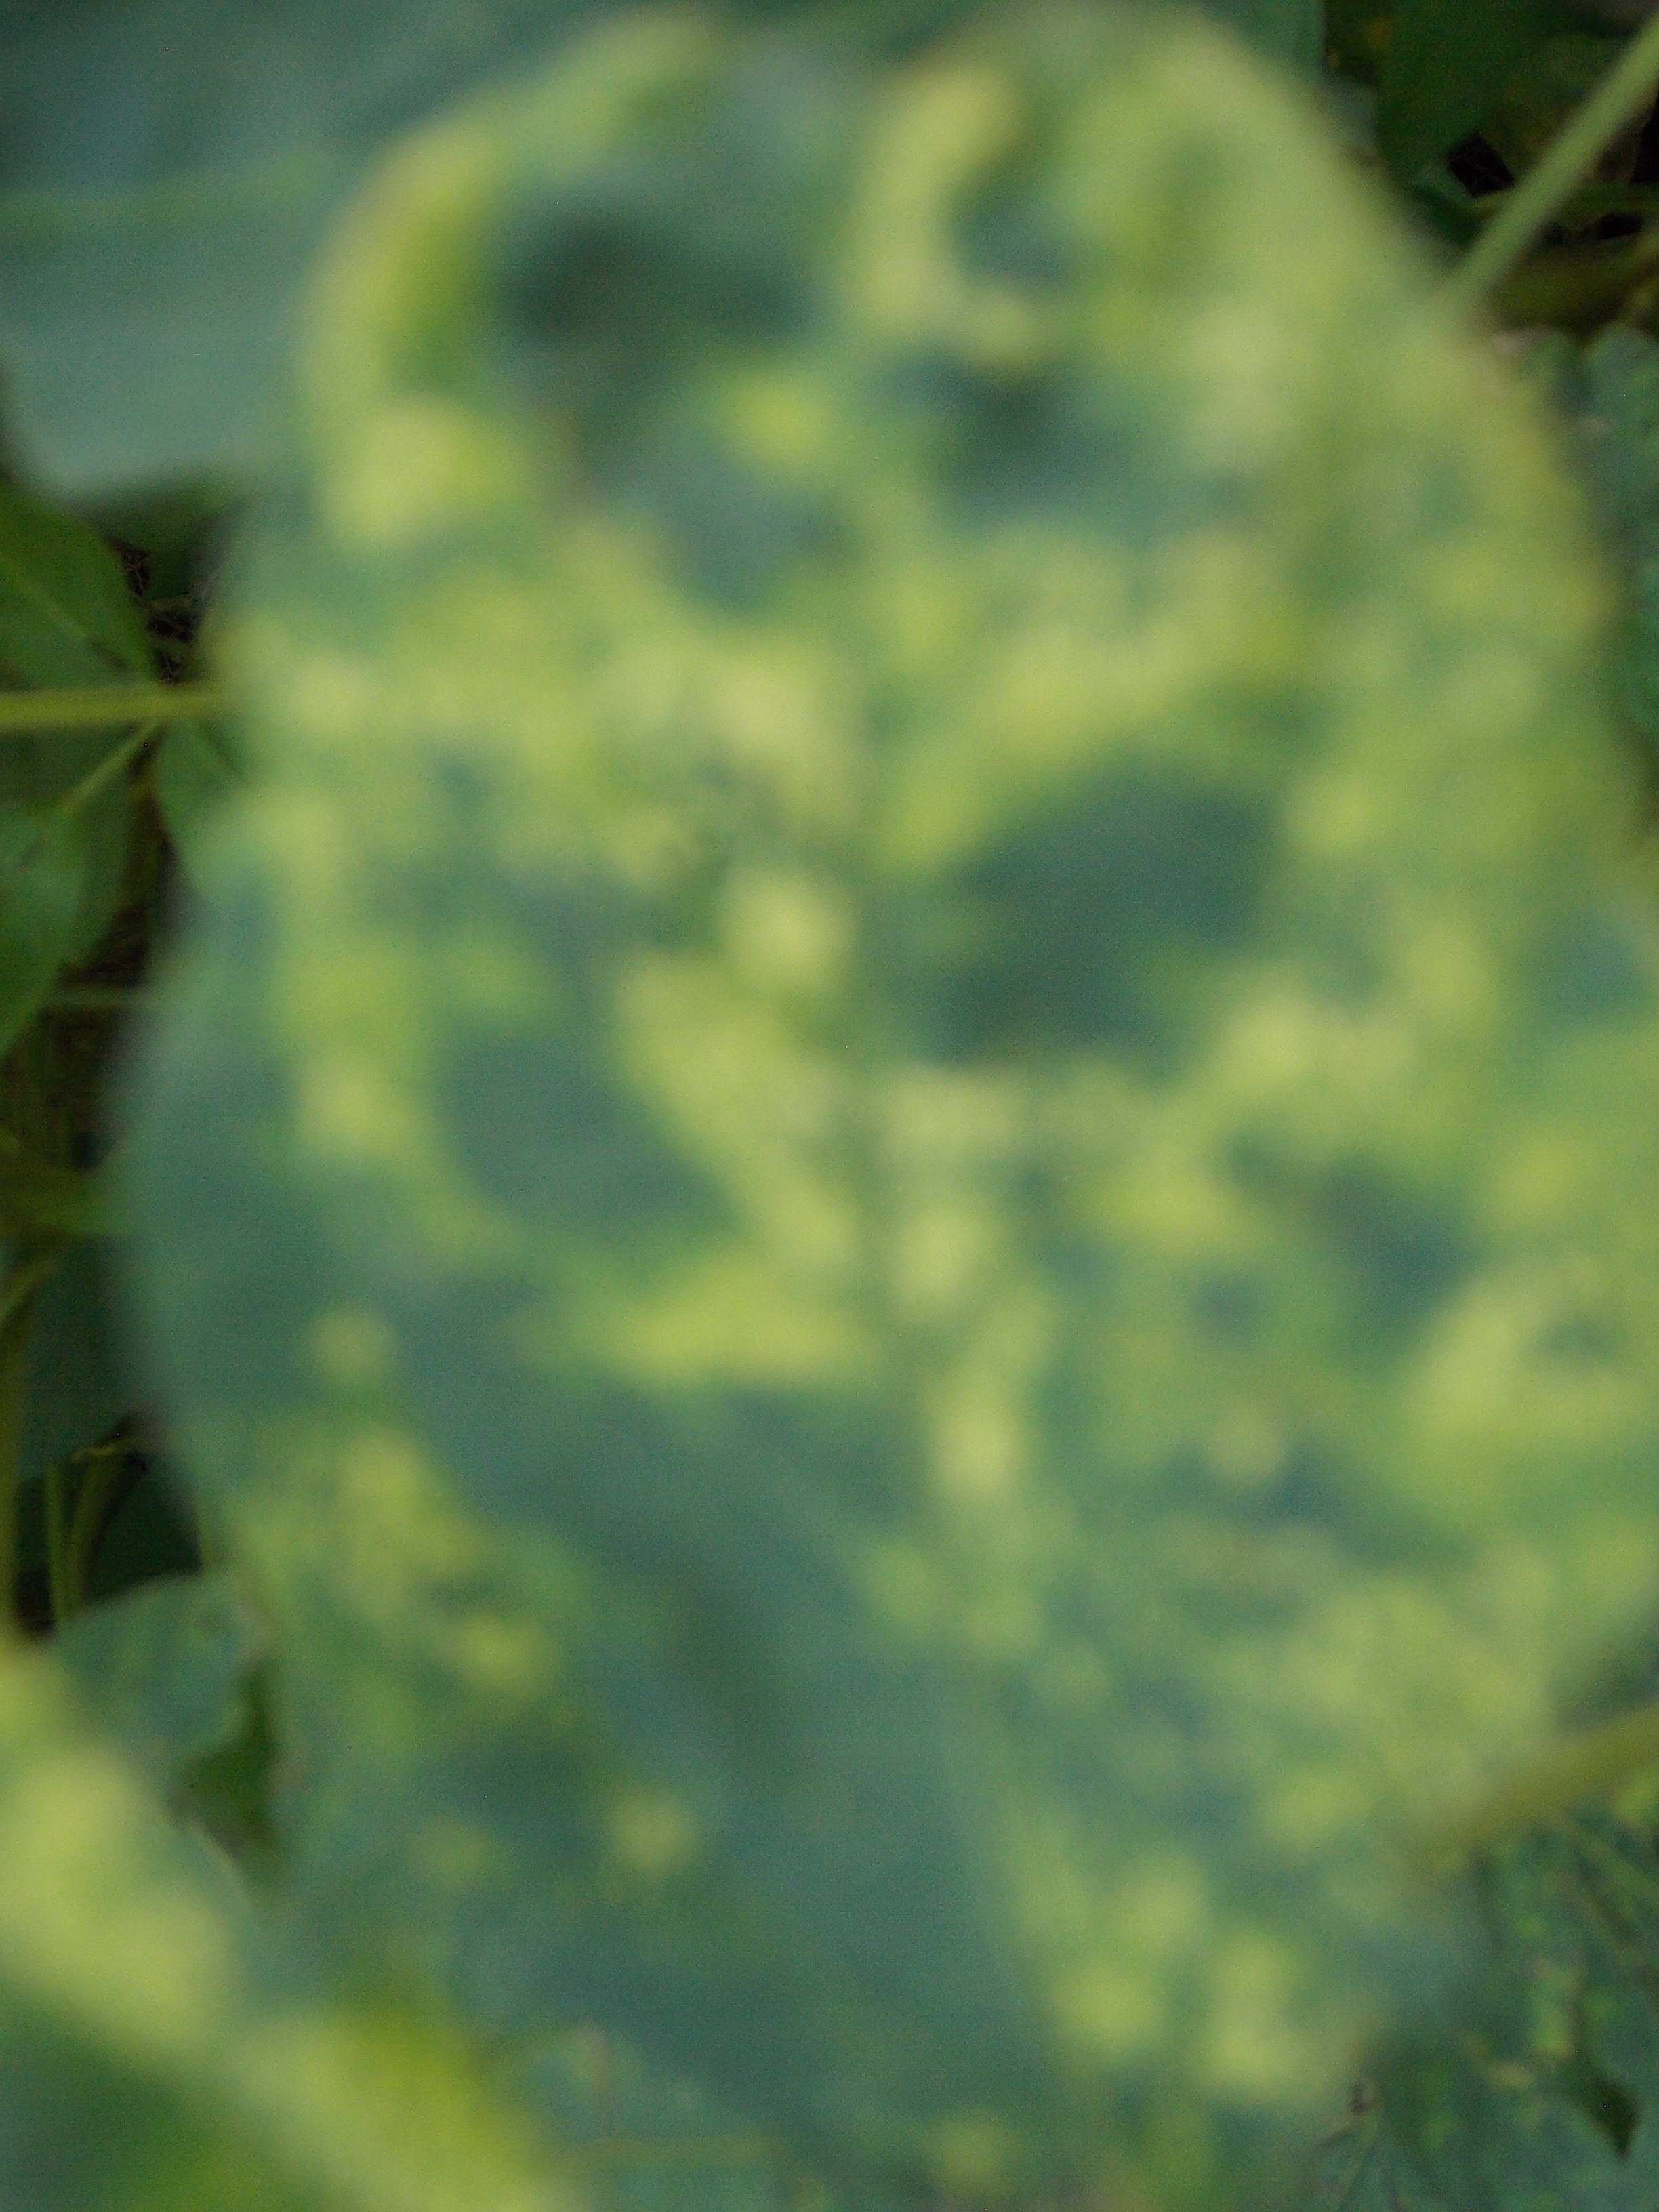
Label: Disease